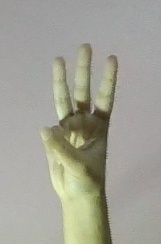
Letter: thaa